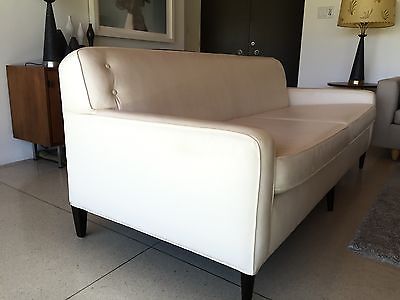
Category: sofa